Bouaké Department

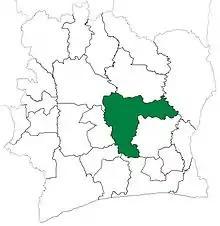
Bouaké Department upon its creation in 1969. It kept these boundaries until 1988, but other departments began to be divided in 1974.

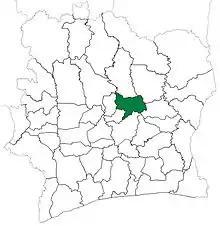
Bouaké Department from 1988 to 2008. (Other subdivision boundaries began to change in 1995.)

Bouaké Department was created in 1969 as one of the 24 new departments that were created to take the place of the six departments that were being abolished. It was created from territory that was formerly part of Centre Department. Using current boundaries as a reference, from 1969 to 1988 the department occupied the following territory: all of Gbêkê Region; all of Bélier Region; all of Yamoussoukro Autonomous District; and all of Iffou Region, with the exception of Daoukro Department.